Grumman LLV

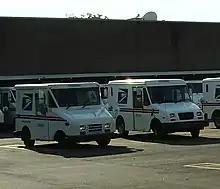
1987 LLV (left) and 2000 FFV (right)

The USPS acquired 21,000 Ford–Utilimaster FFVs in 2000 and 2001 to supplement the LLV fleet. The FFVs have a similar aluminum body and also are right-hand drive, but ride on a chassis built by Ford Motor Company with a body built by Utilimaster.